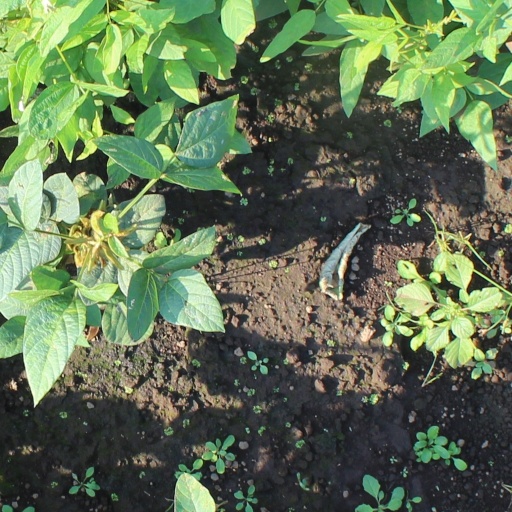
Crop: soybean